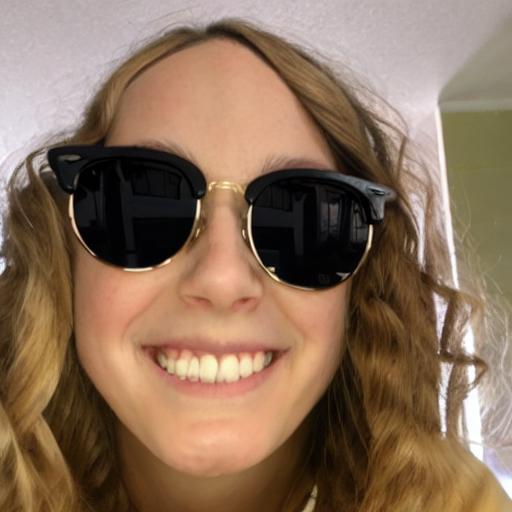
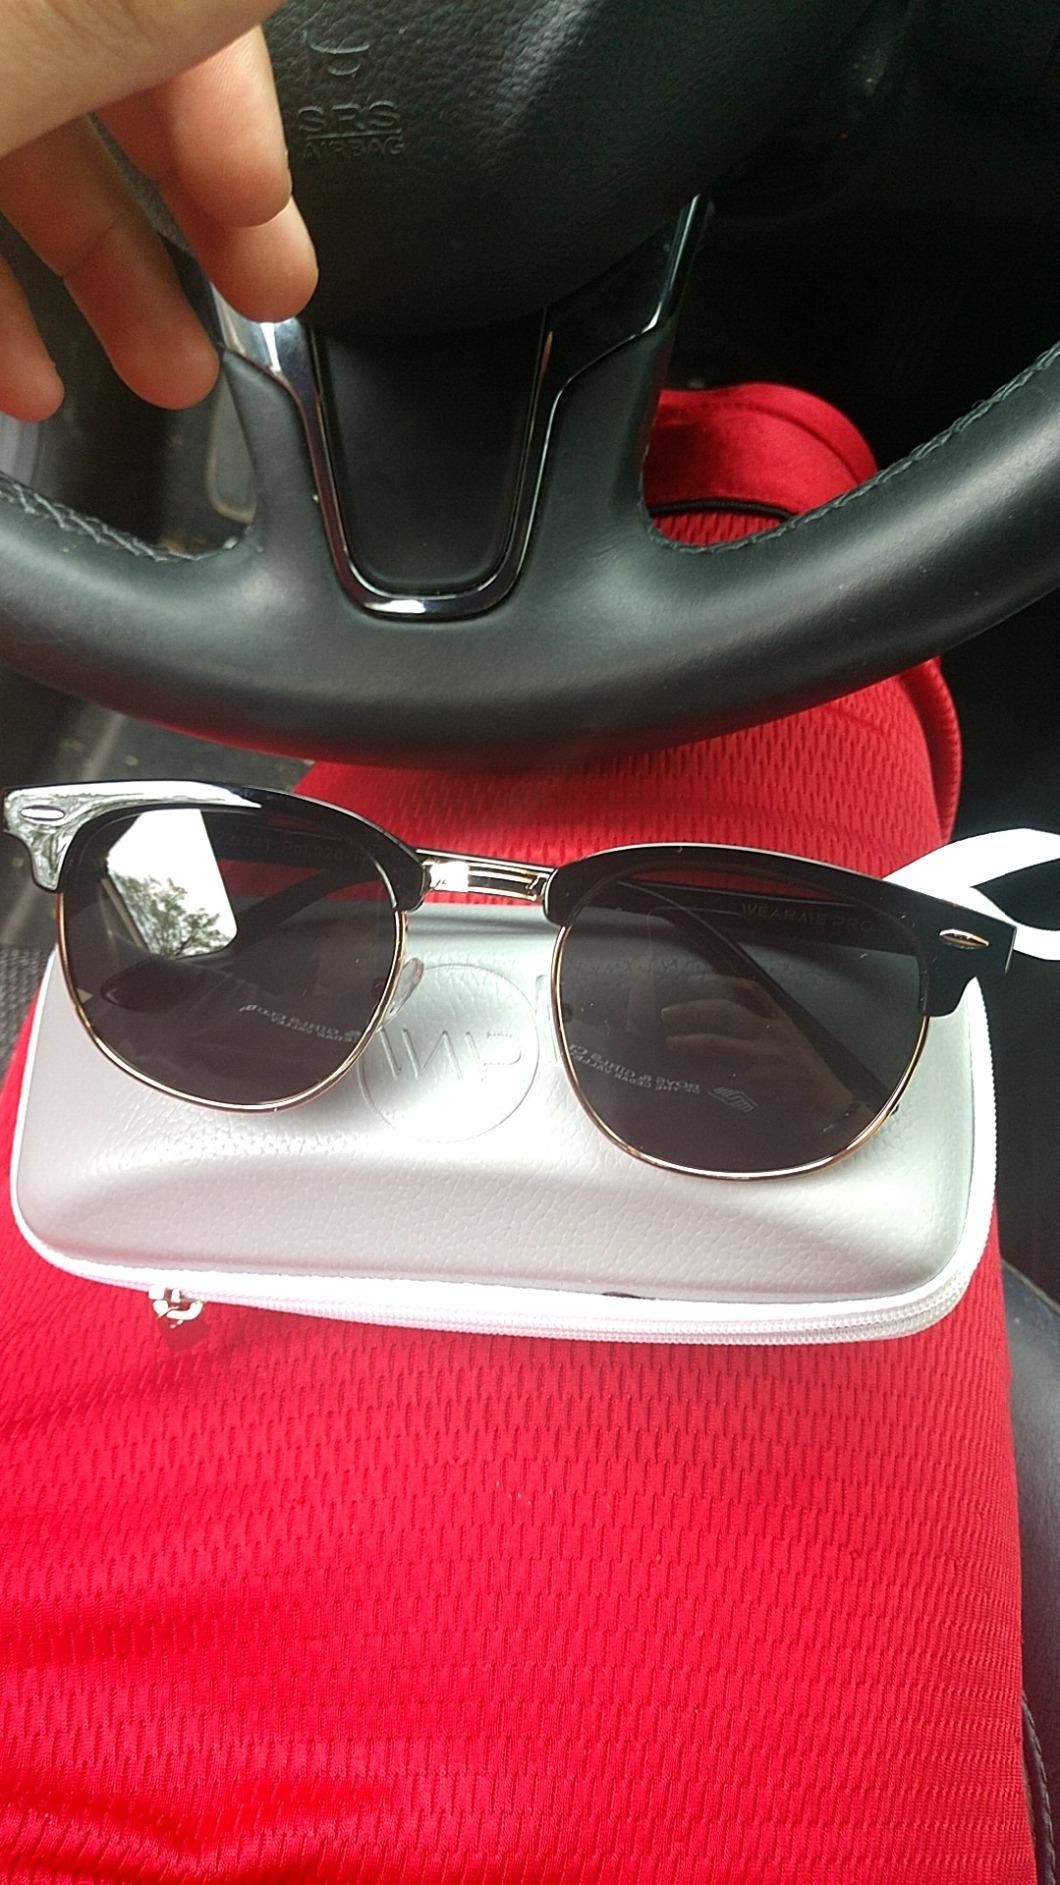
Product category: accessories_sunglasses
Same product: no